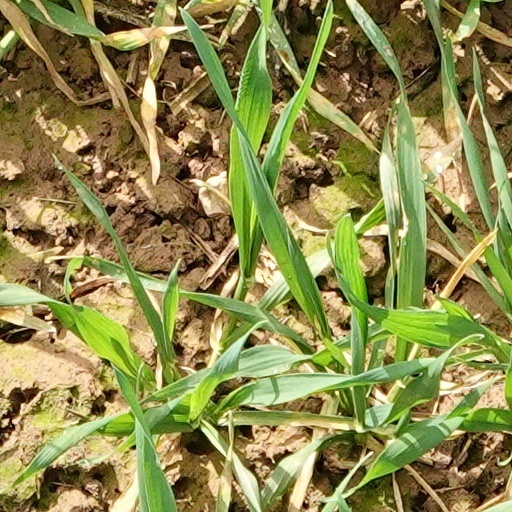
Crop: wheat